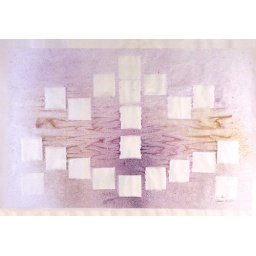
water &amp;amp; watercolor on thin paper over [squares 10cm size]